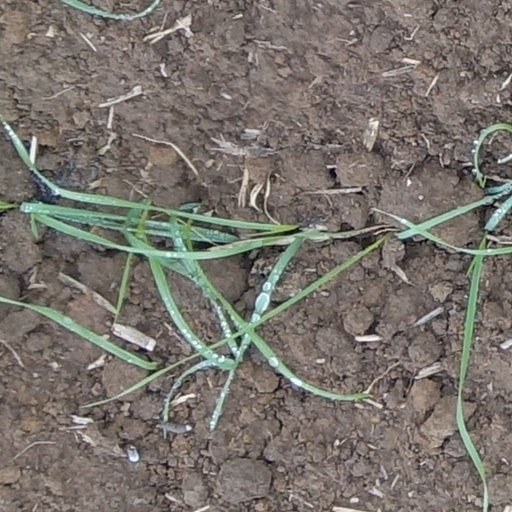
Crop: wheat